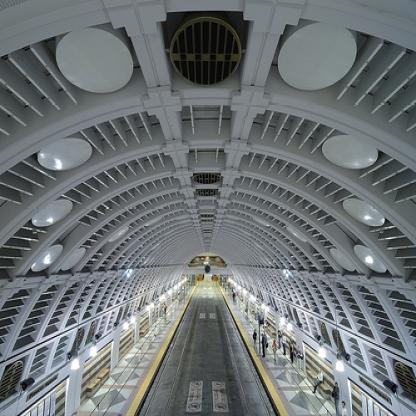
Scene: Indoor